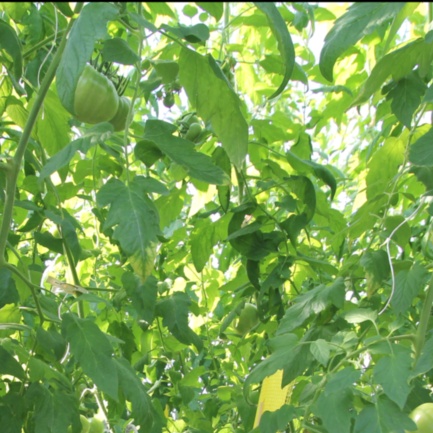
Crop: tomato